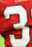
Number: 3